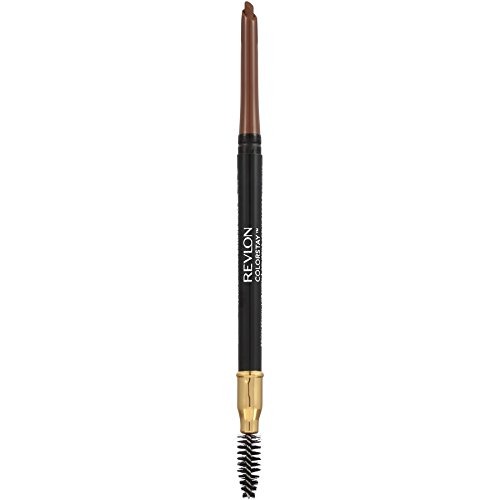
Item Name: Revlon ColorStay Brow Pencil, Soft Brown, 0.012 Ounce
Bullet Point 1: #210 Soft Brown
Bullet Point 2: #1 Longwear Brand*
Bullet Point 3: Waterproof, longwearing formula lasts up to 24 hours
Bullet Point 4: Angled tip applicator pencil precisely fills eyebrows
Bullet Point 5: Blending brush softens color and grooms hairs in place
Value: 0.012
Unit: Ounce

Price: 9.99